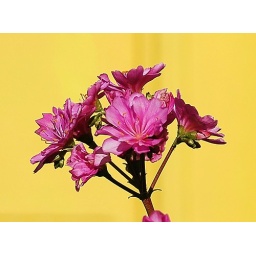
In a pot in front of my yellow door.